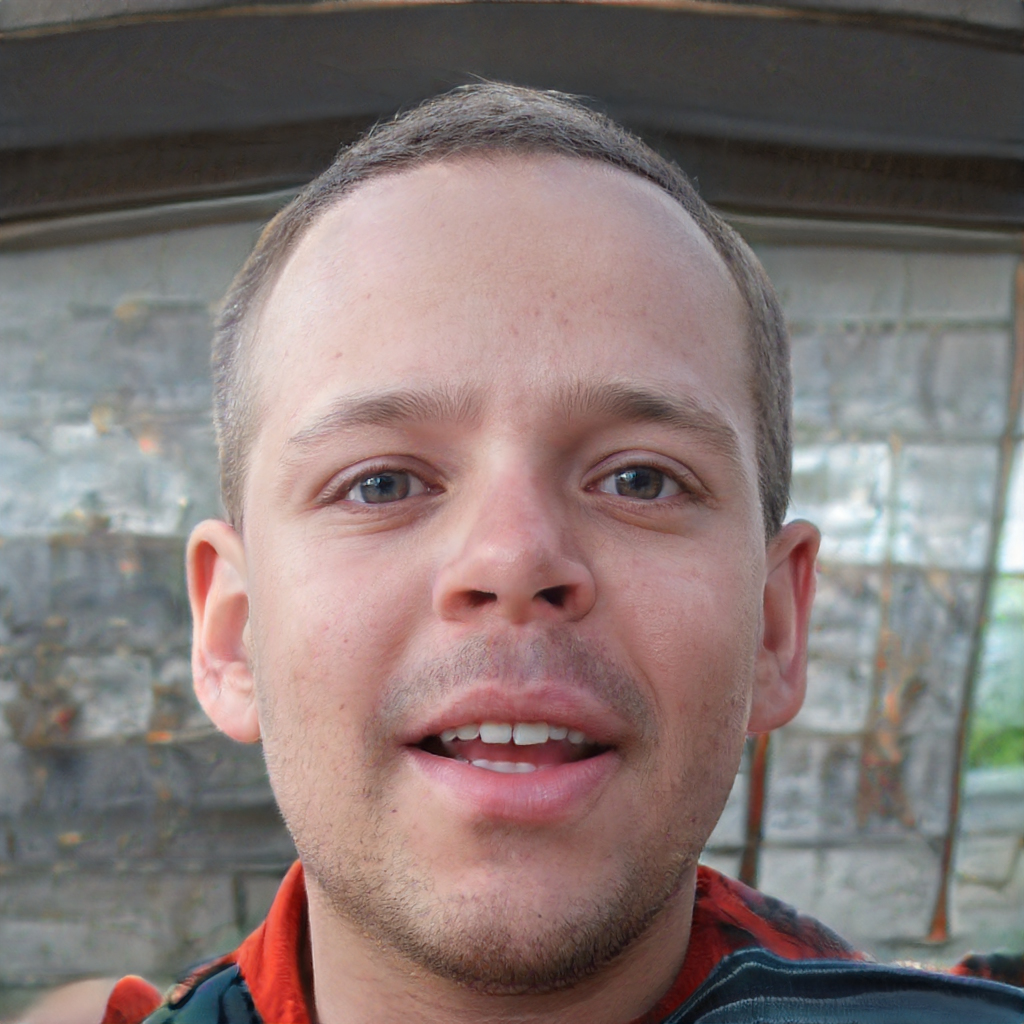
Gender: Male